Transport in Botswana

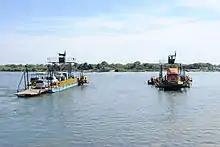
Border crossing (ferry) from Botswana to Zambia

The Kazungula Ferry was a pontoon ferry that crossed the Zambezi River between Botswana and Zambia.